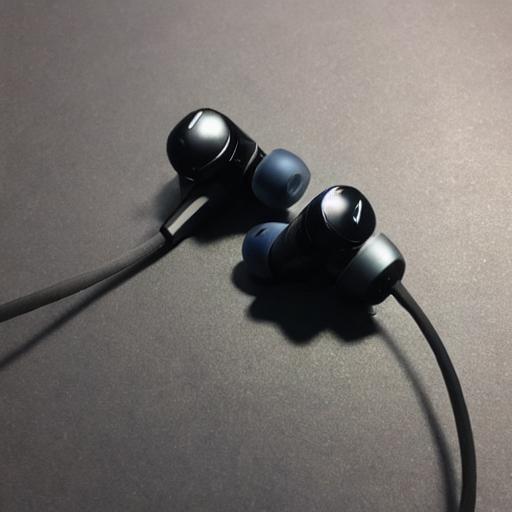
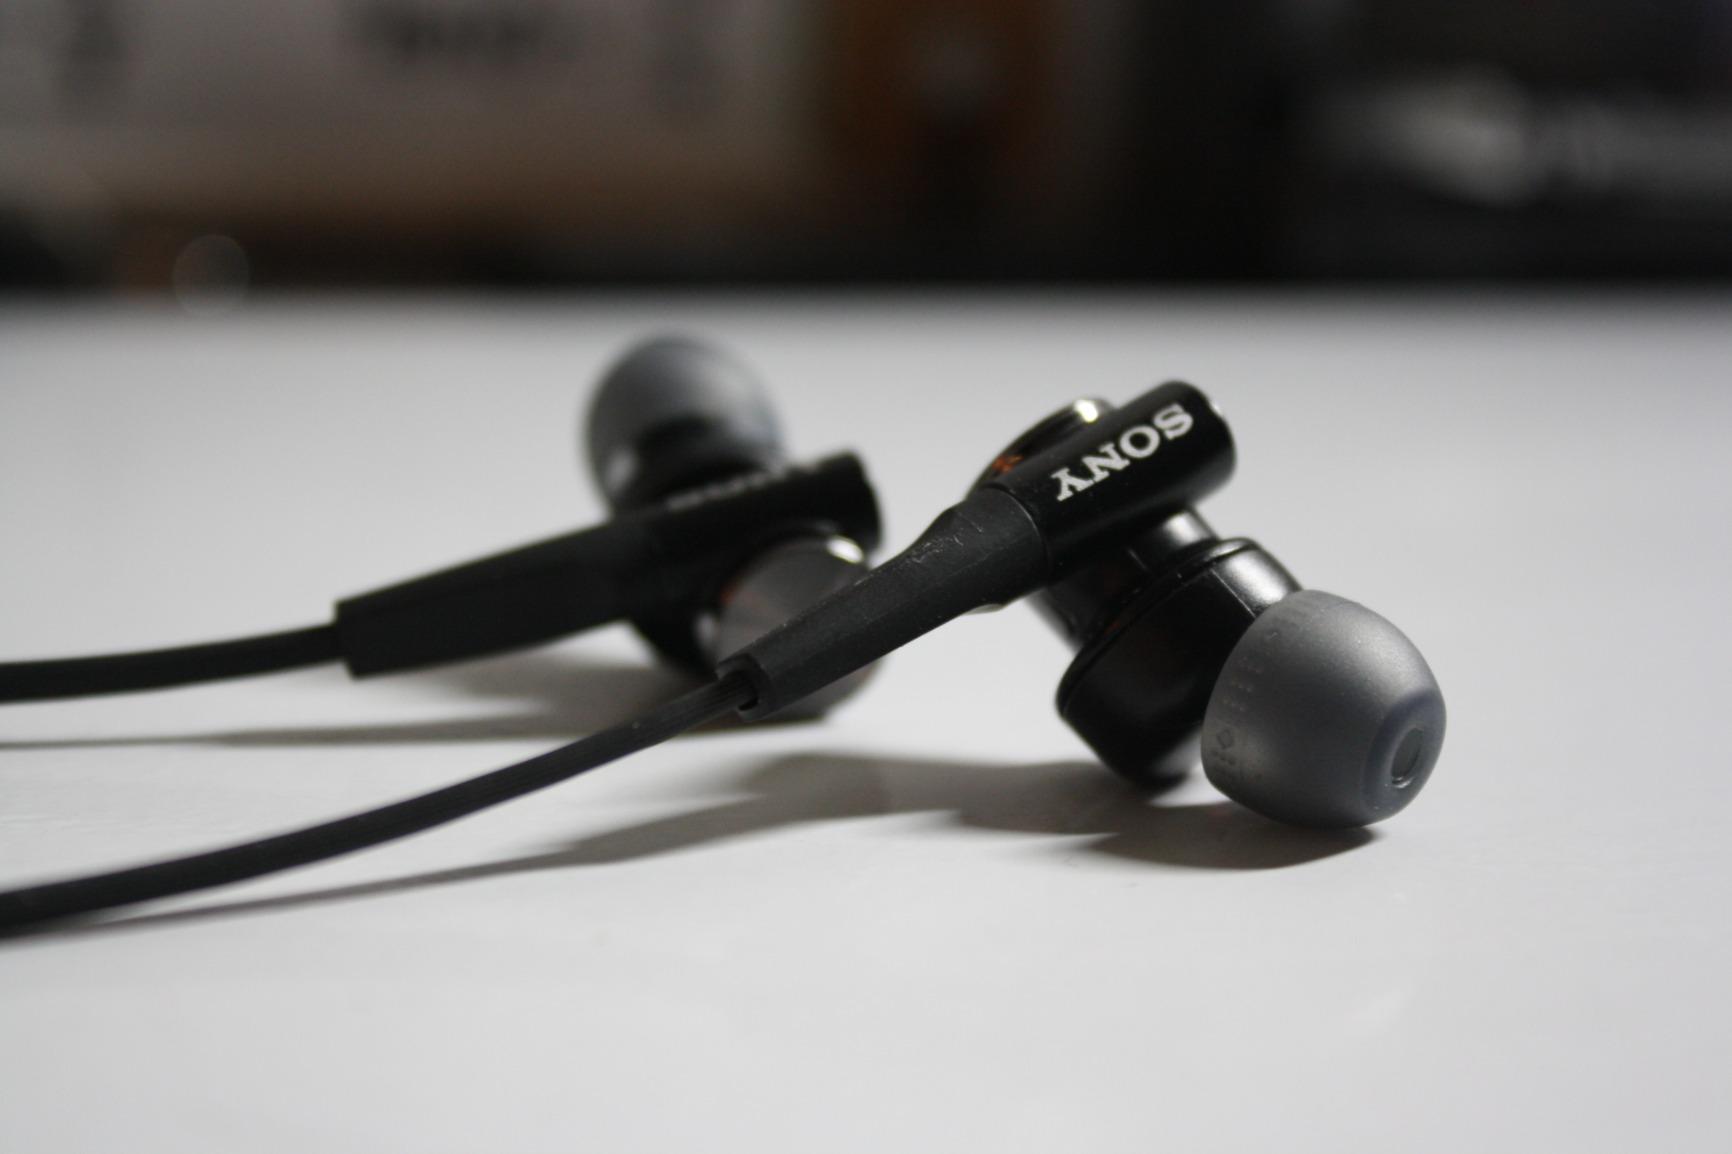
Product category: headphones
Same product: no